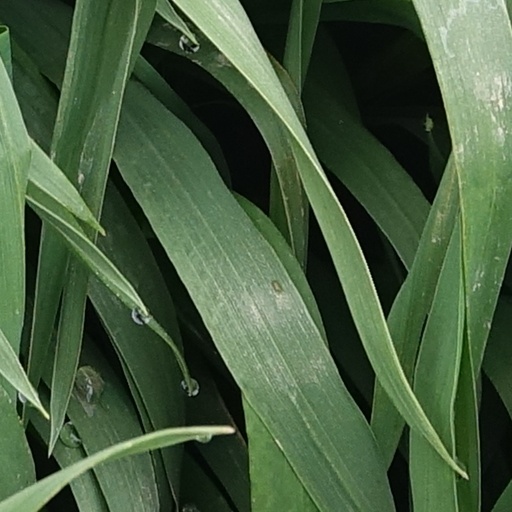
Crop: wheat